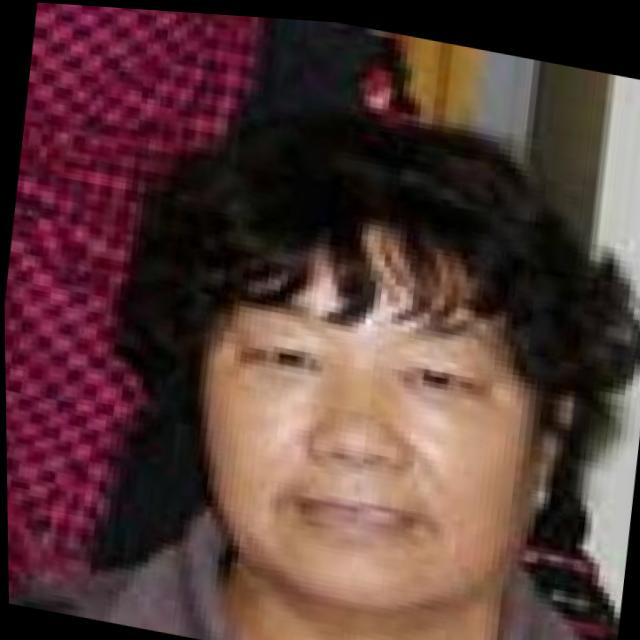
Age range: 45-64